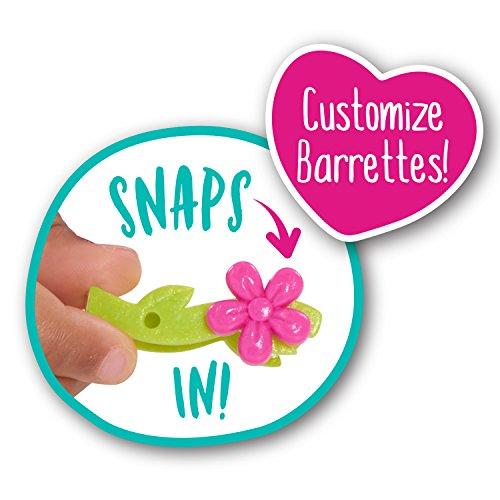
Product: Enchantimals Styling Head- Brown Mailer
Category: Toys & Games | Novelty & Gag Toys
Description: Packaging: brown mailer.
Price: $18.59
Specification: ProductDimensions:6x8x12inches|ItemWeight:1.7pounds|ShippingWeight:1.7pounds(Viewshippingratesandpolicies)|ASIN:B07DD1KVVY|Itemmodelnumber:59021|Manufacturerrecommendedage:3-10months